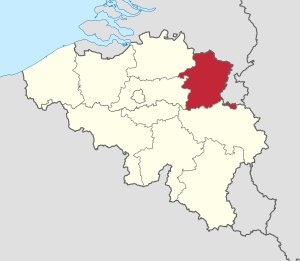
Limburg (belgisk provins)
Limburgs placering i Belgien
Limburg er en af de 10 belgiske provinser. Den ligger i regionen Flandern og har over 870.000 indbyggere. Arealet er på 2.422 km². Hovedbyen hedder Hasselt.